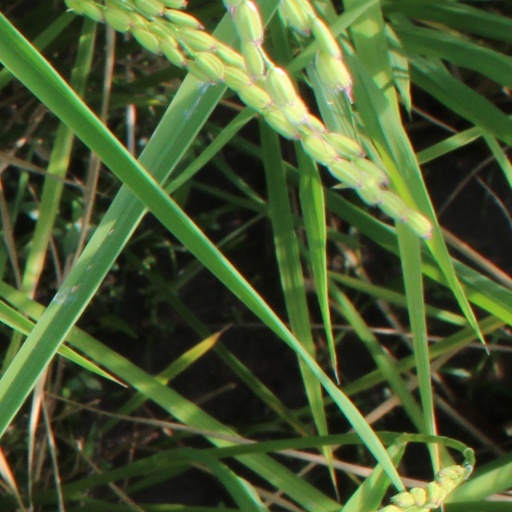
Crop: rice